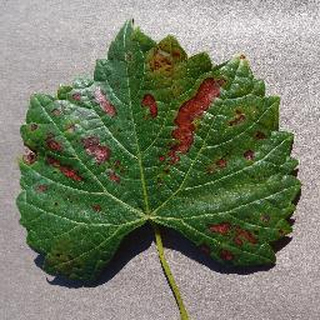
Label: grape_esca_black_measles